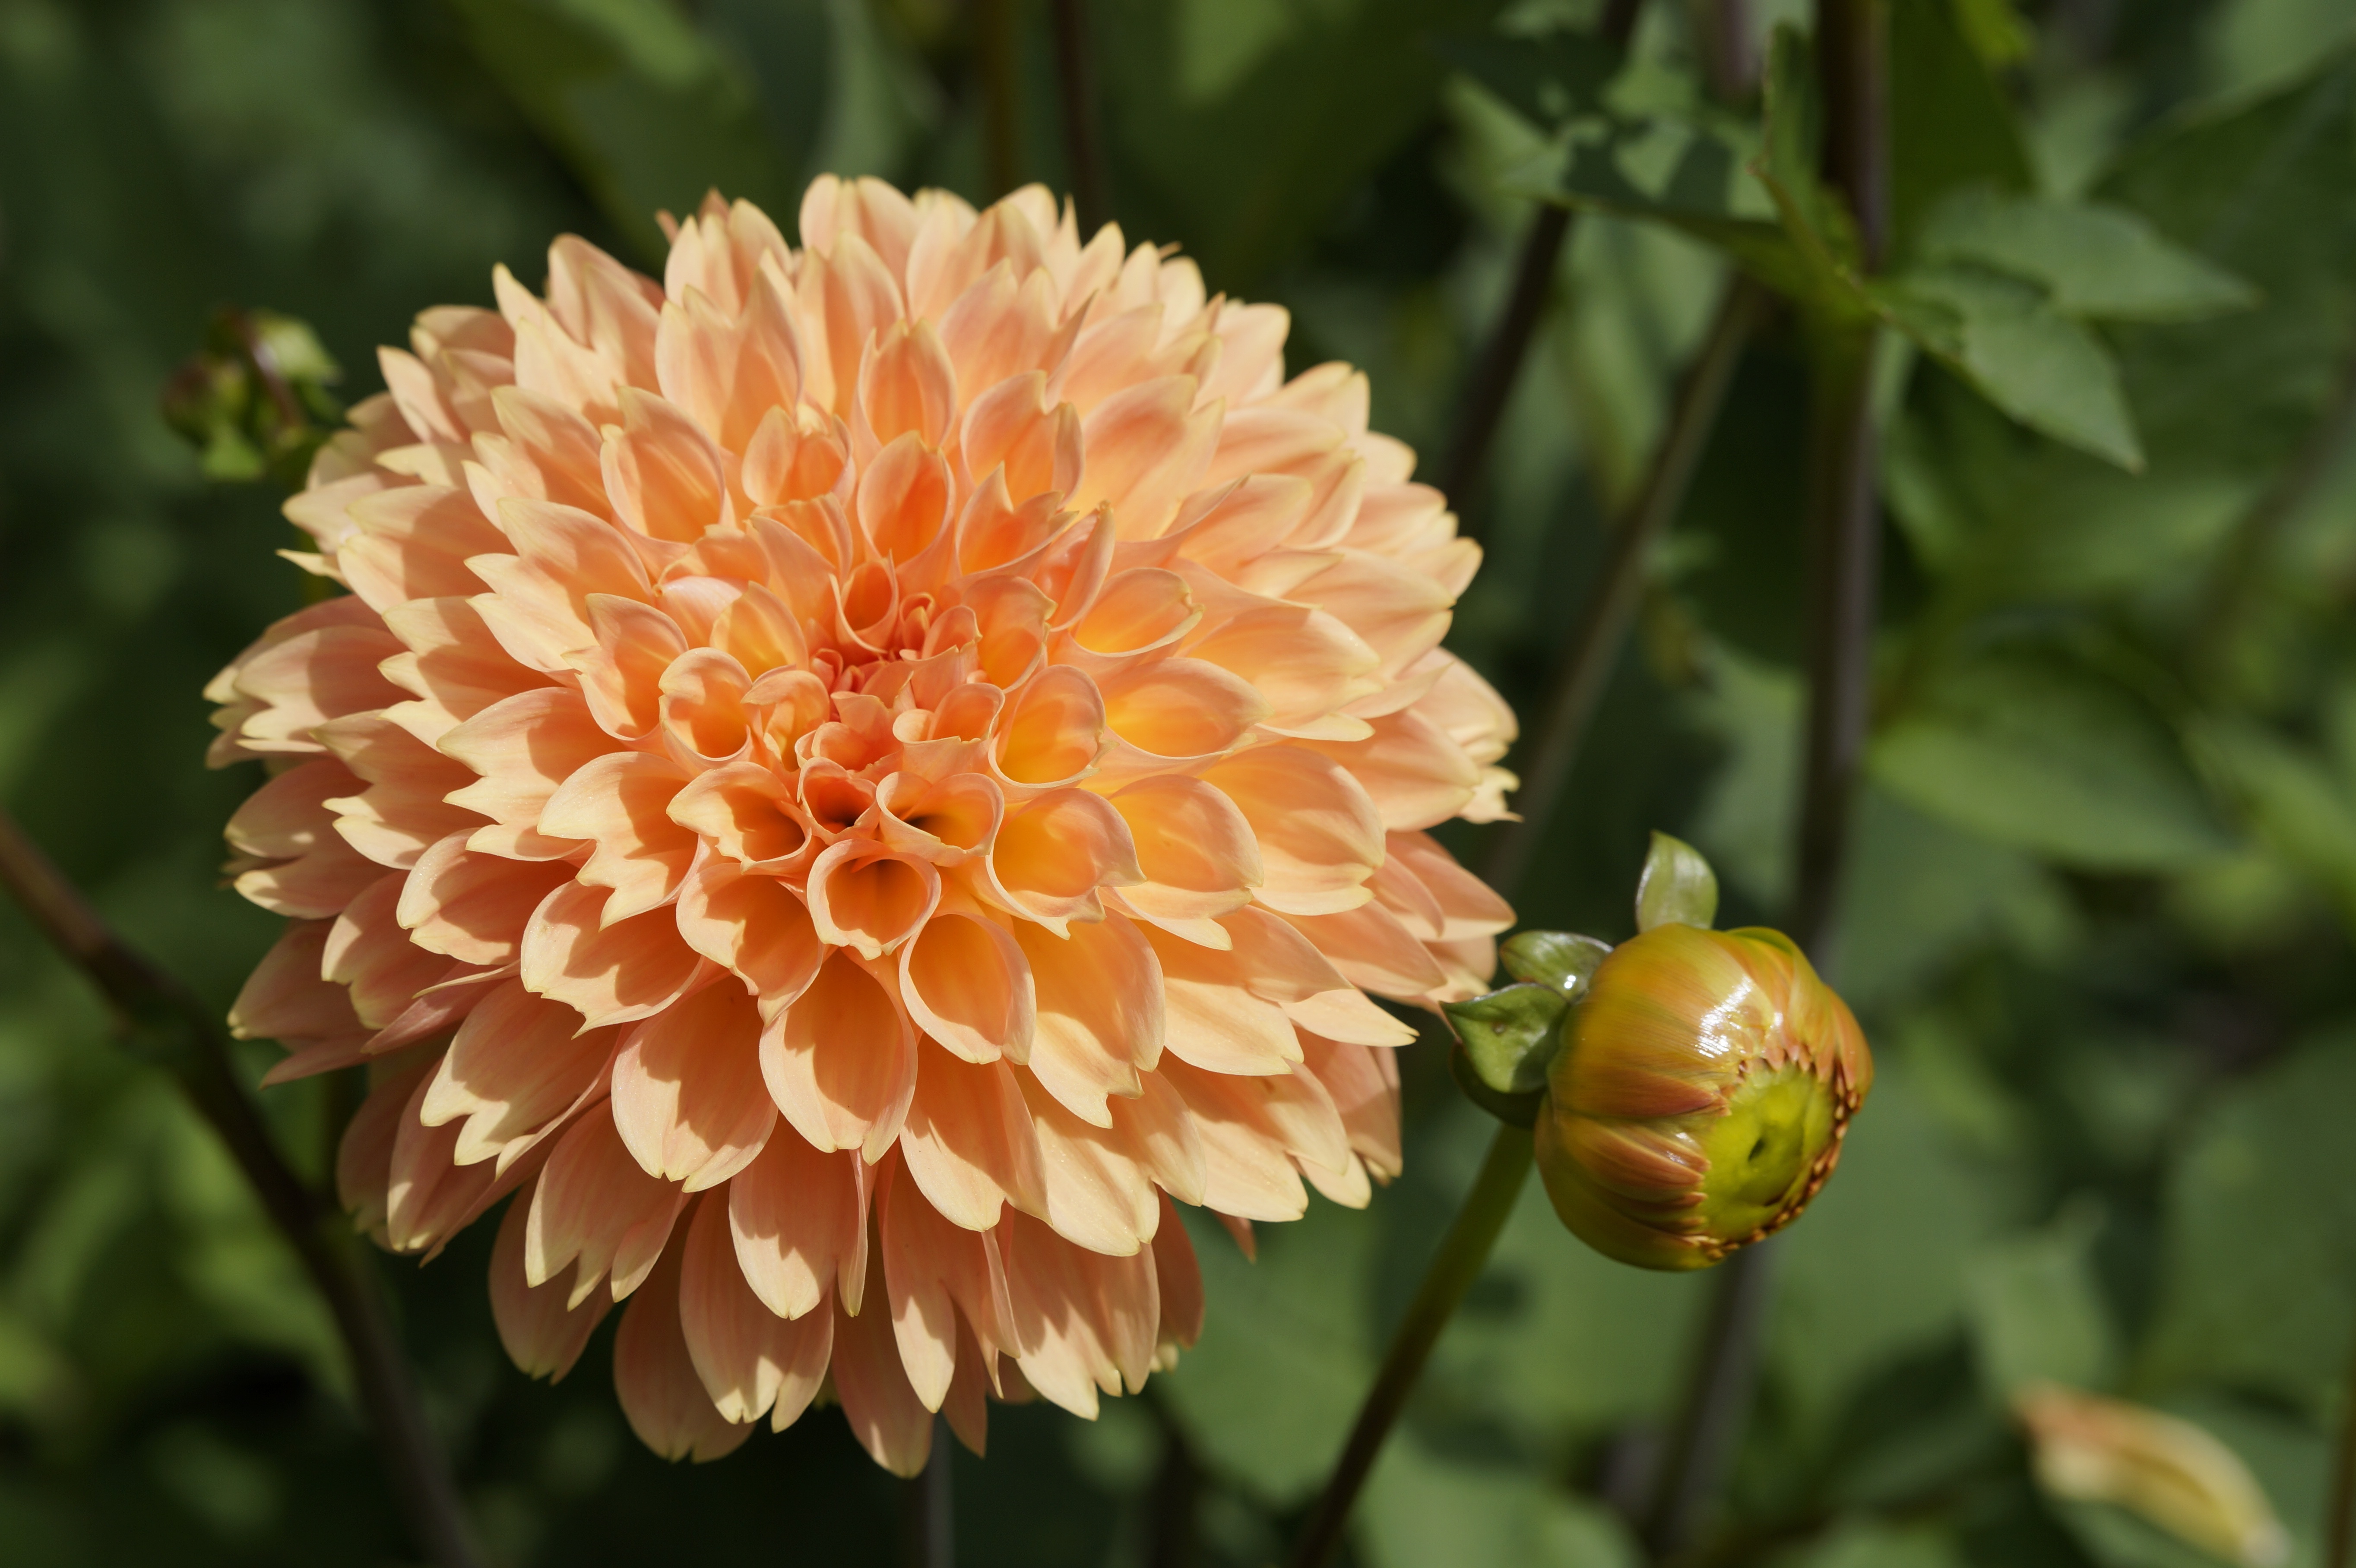
blossom, plant, flower, petal, bloom, orange, autumn, botany, garden, flora, wildflower, dahlia, ball, bud, flower garden, late summer, dahlia garden, macro photography, flowering plant, ornamental flower, daisy family, globose, land plant